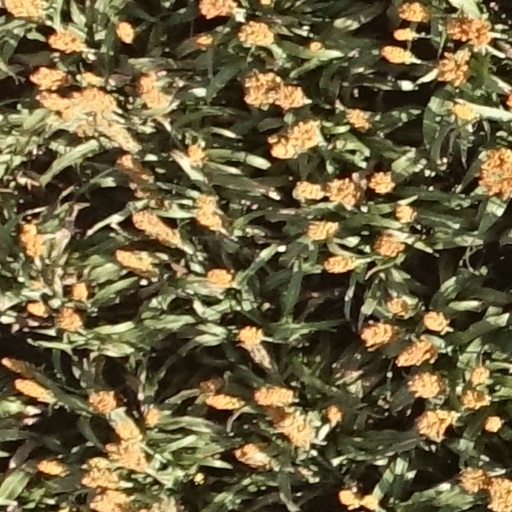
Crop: sorghum